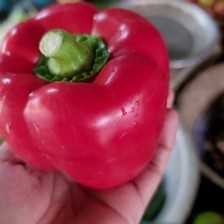
Label: capsicum